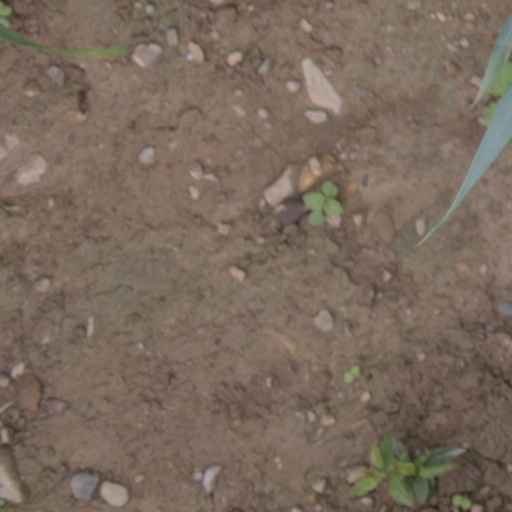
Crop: wheat